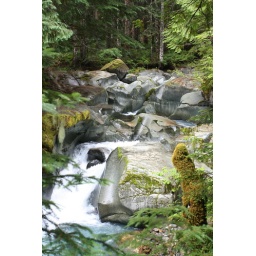
near box canyon, just off the wonderland trail. mount rainier national park.